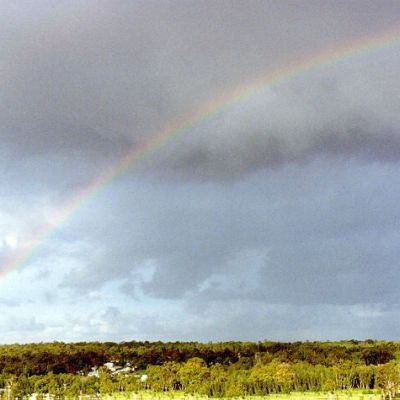
Cloud type: Stratus (St)